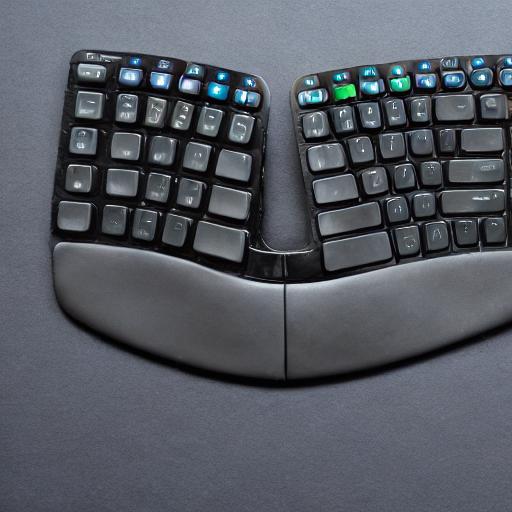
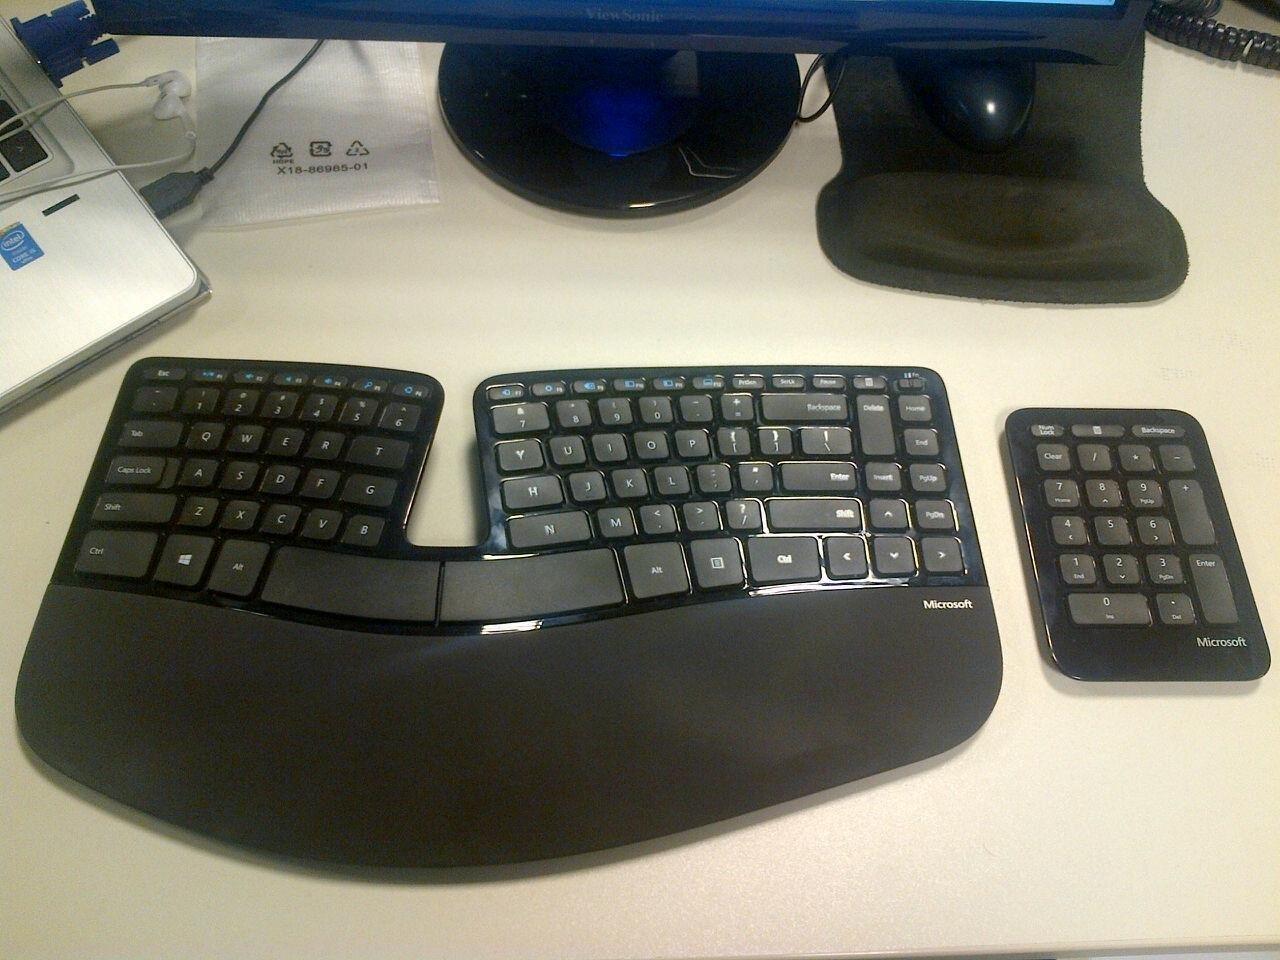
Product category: keyboard
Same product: no